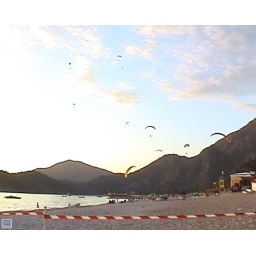
busy sky over the beach